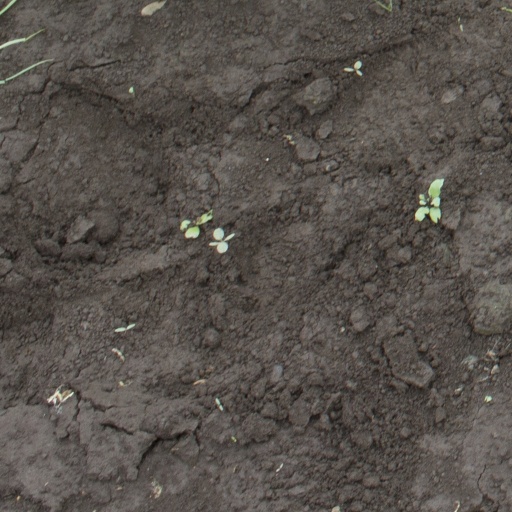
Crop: soybean